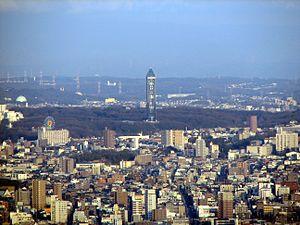
Chikusa est l'un des 16 arrondissements de la ville de Nagoya au Japon. Il est situé au nord-est de la ville.